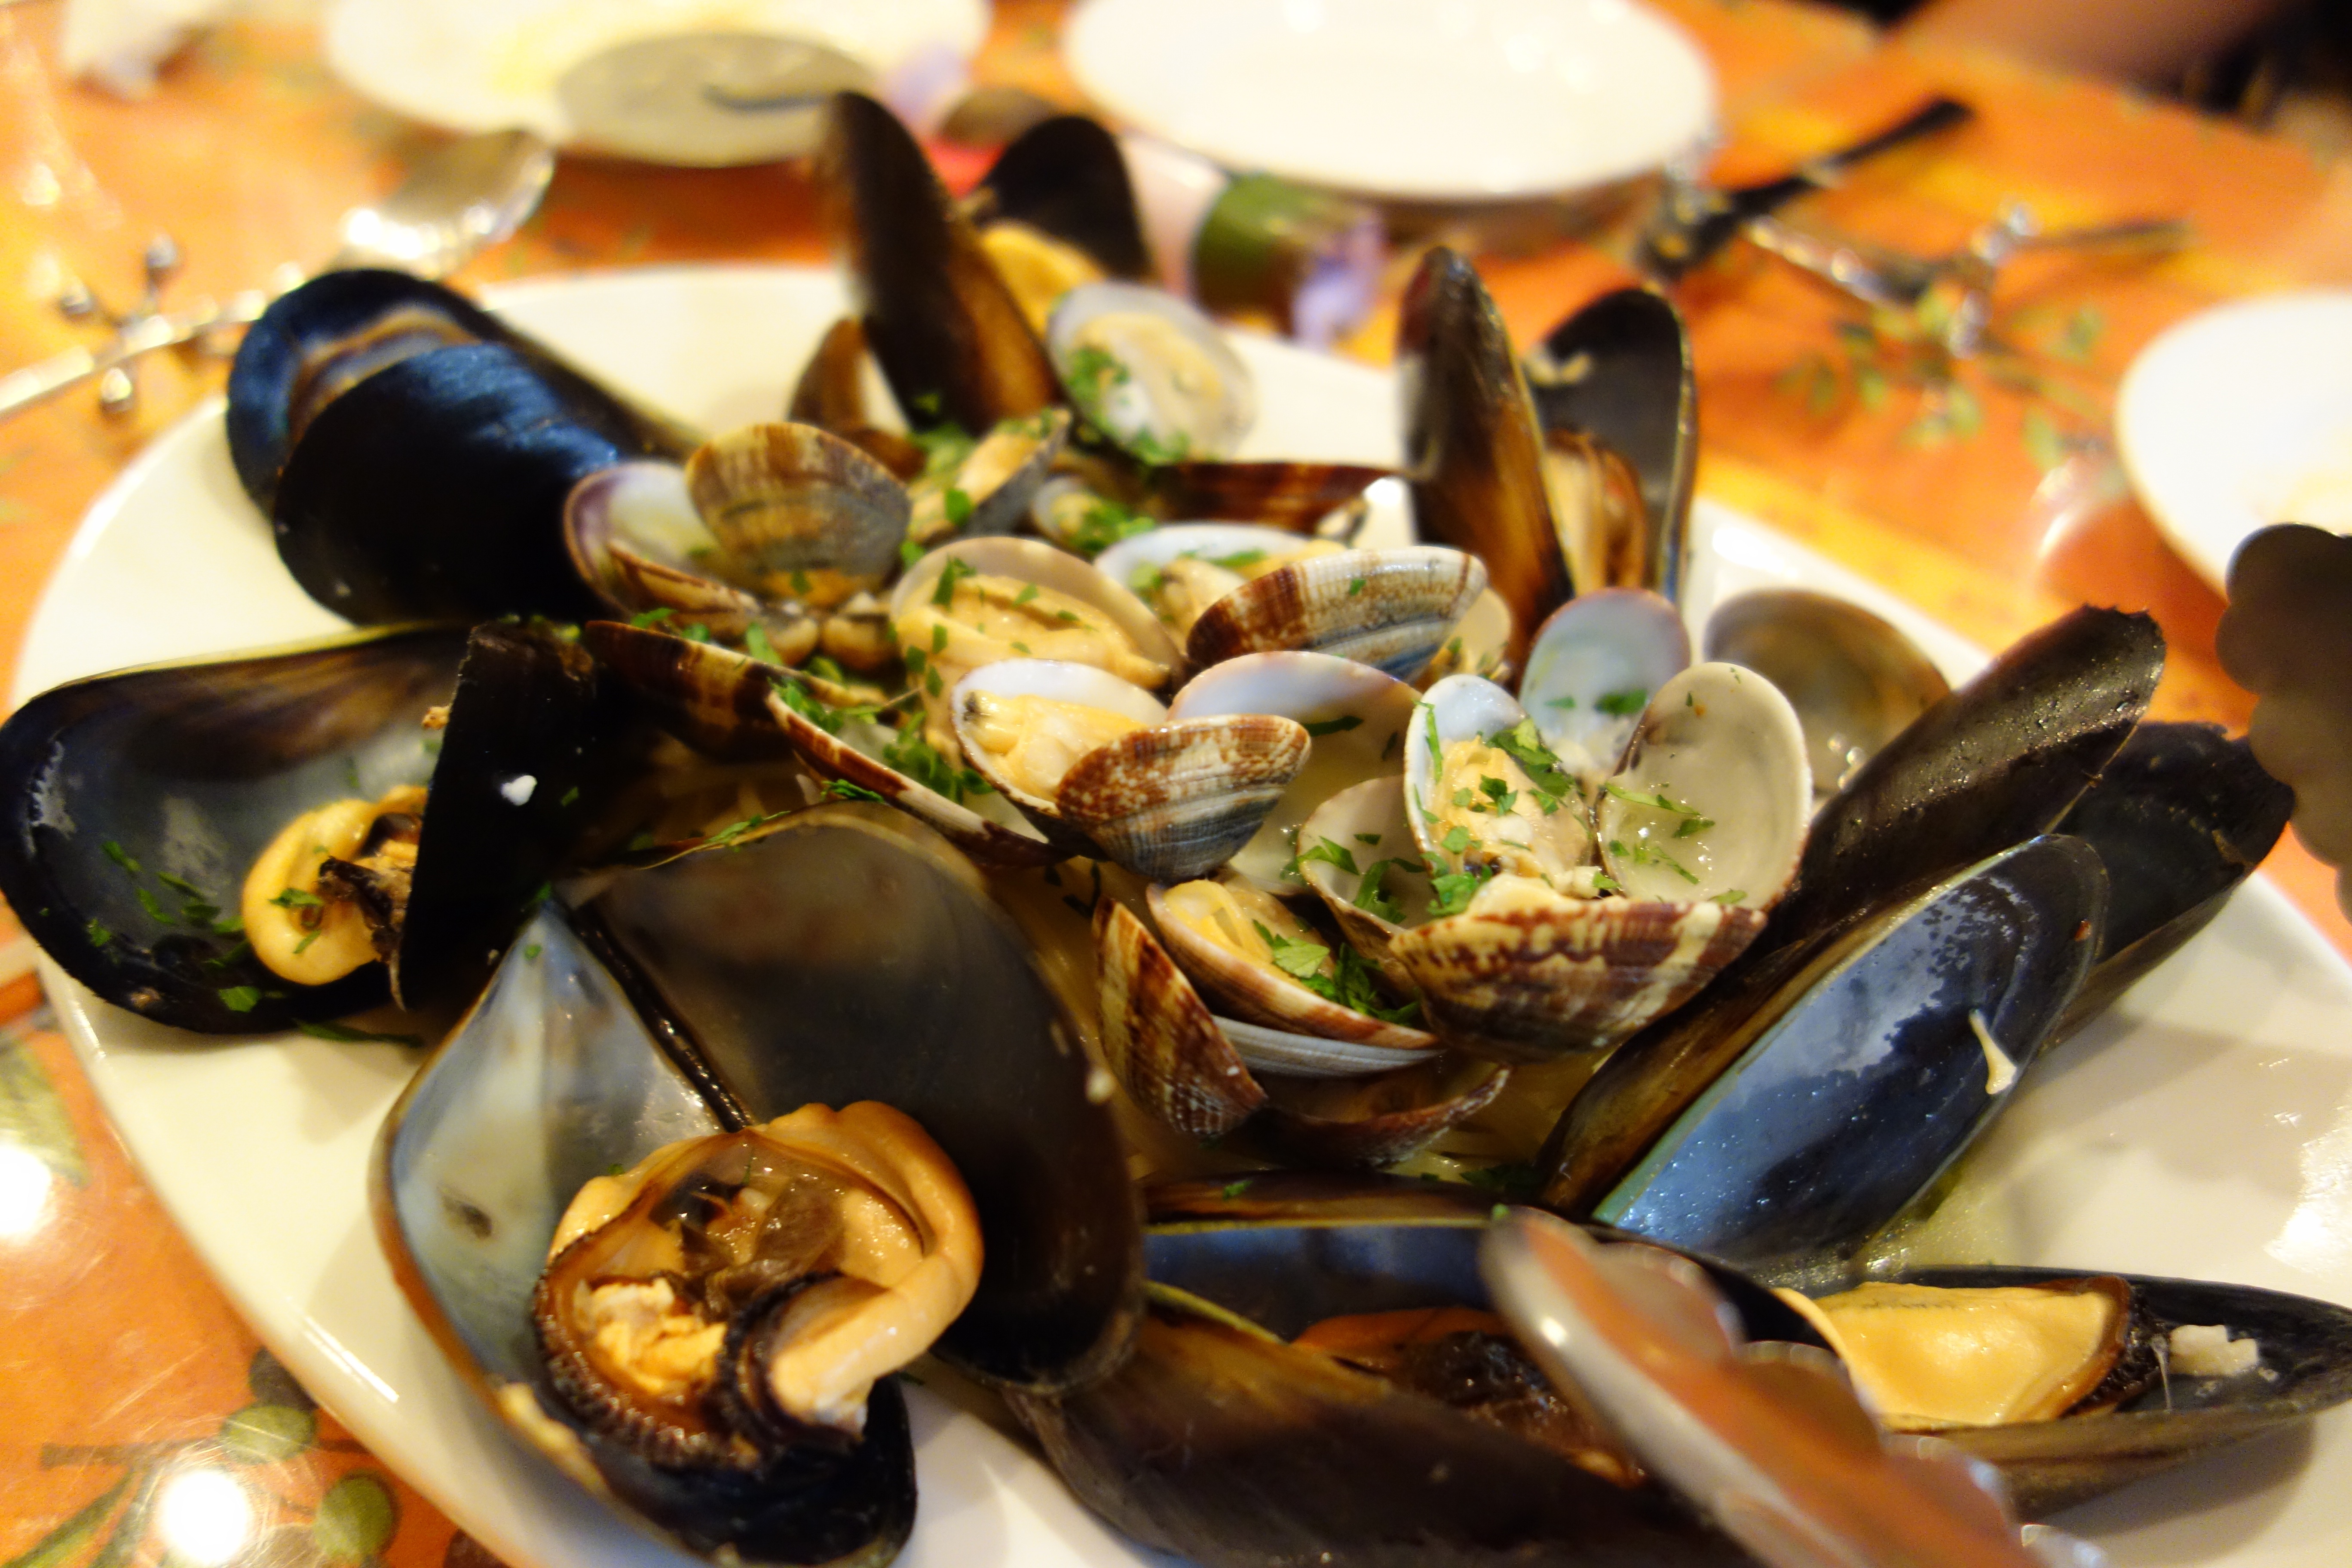
dish, meal, food, seafood, cuisine, delicious, invertebrate, clam, mussel, clams oysters mussels and scallops, animal source foods, bouillabaisse